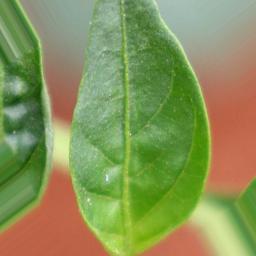
Label: healthy